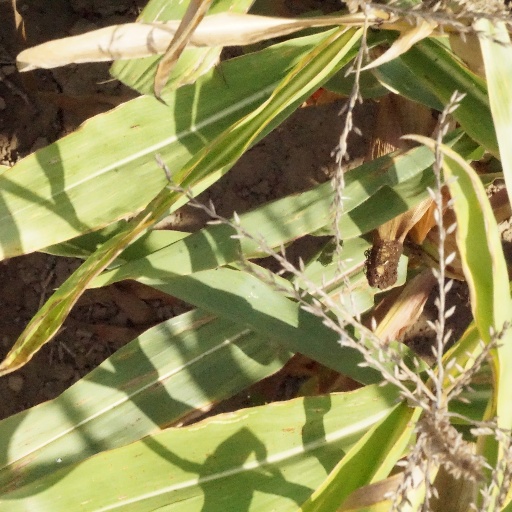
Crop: maize; corn